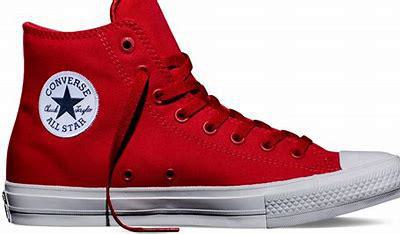
Brand: Converse
Model: Chuck Taylor